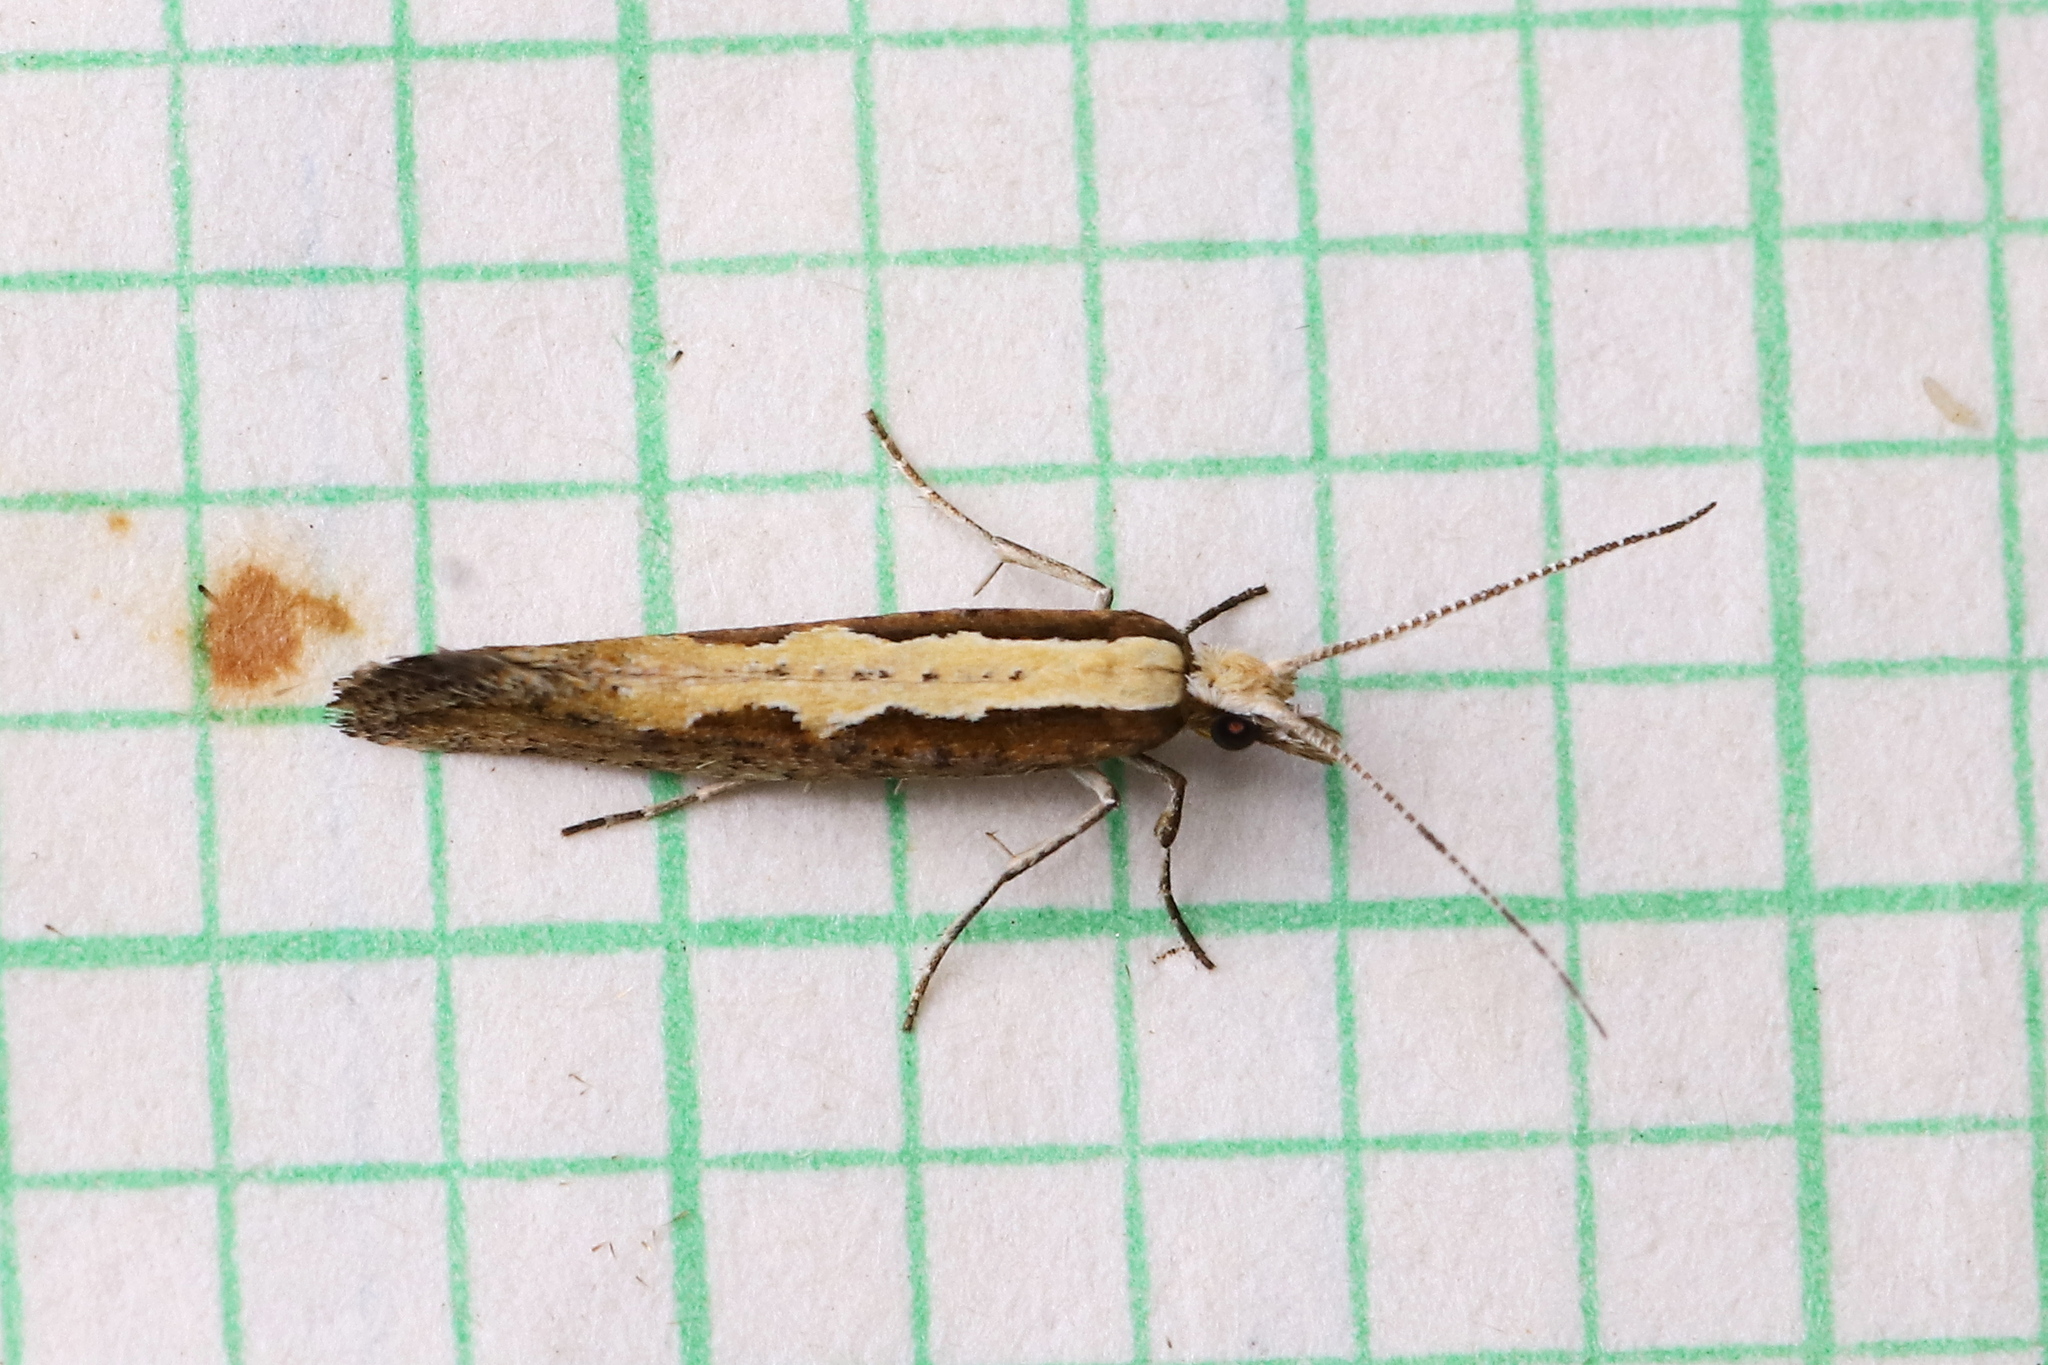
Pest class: diamondback_moth